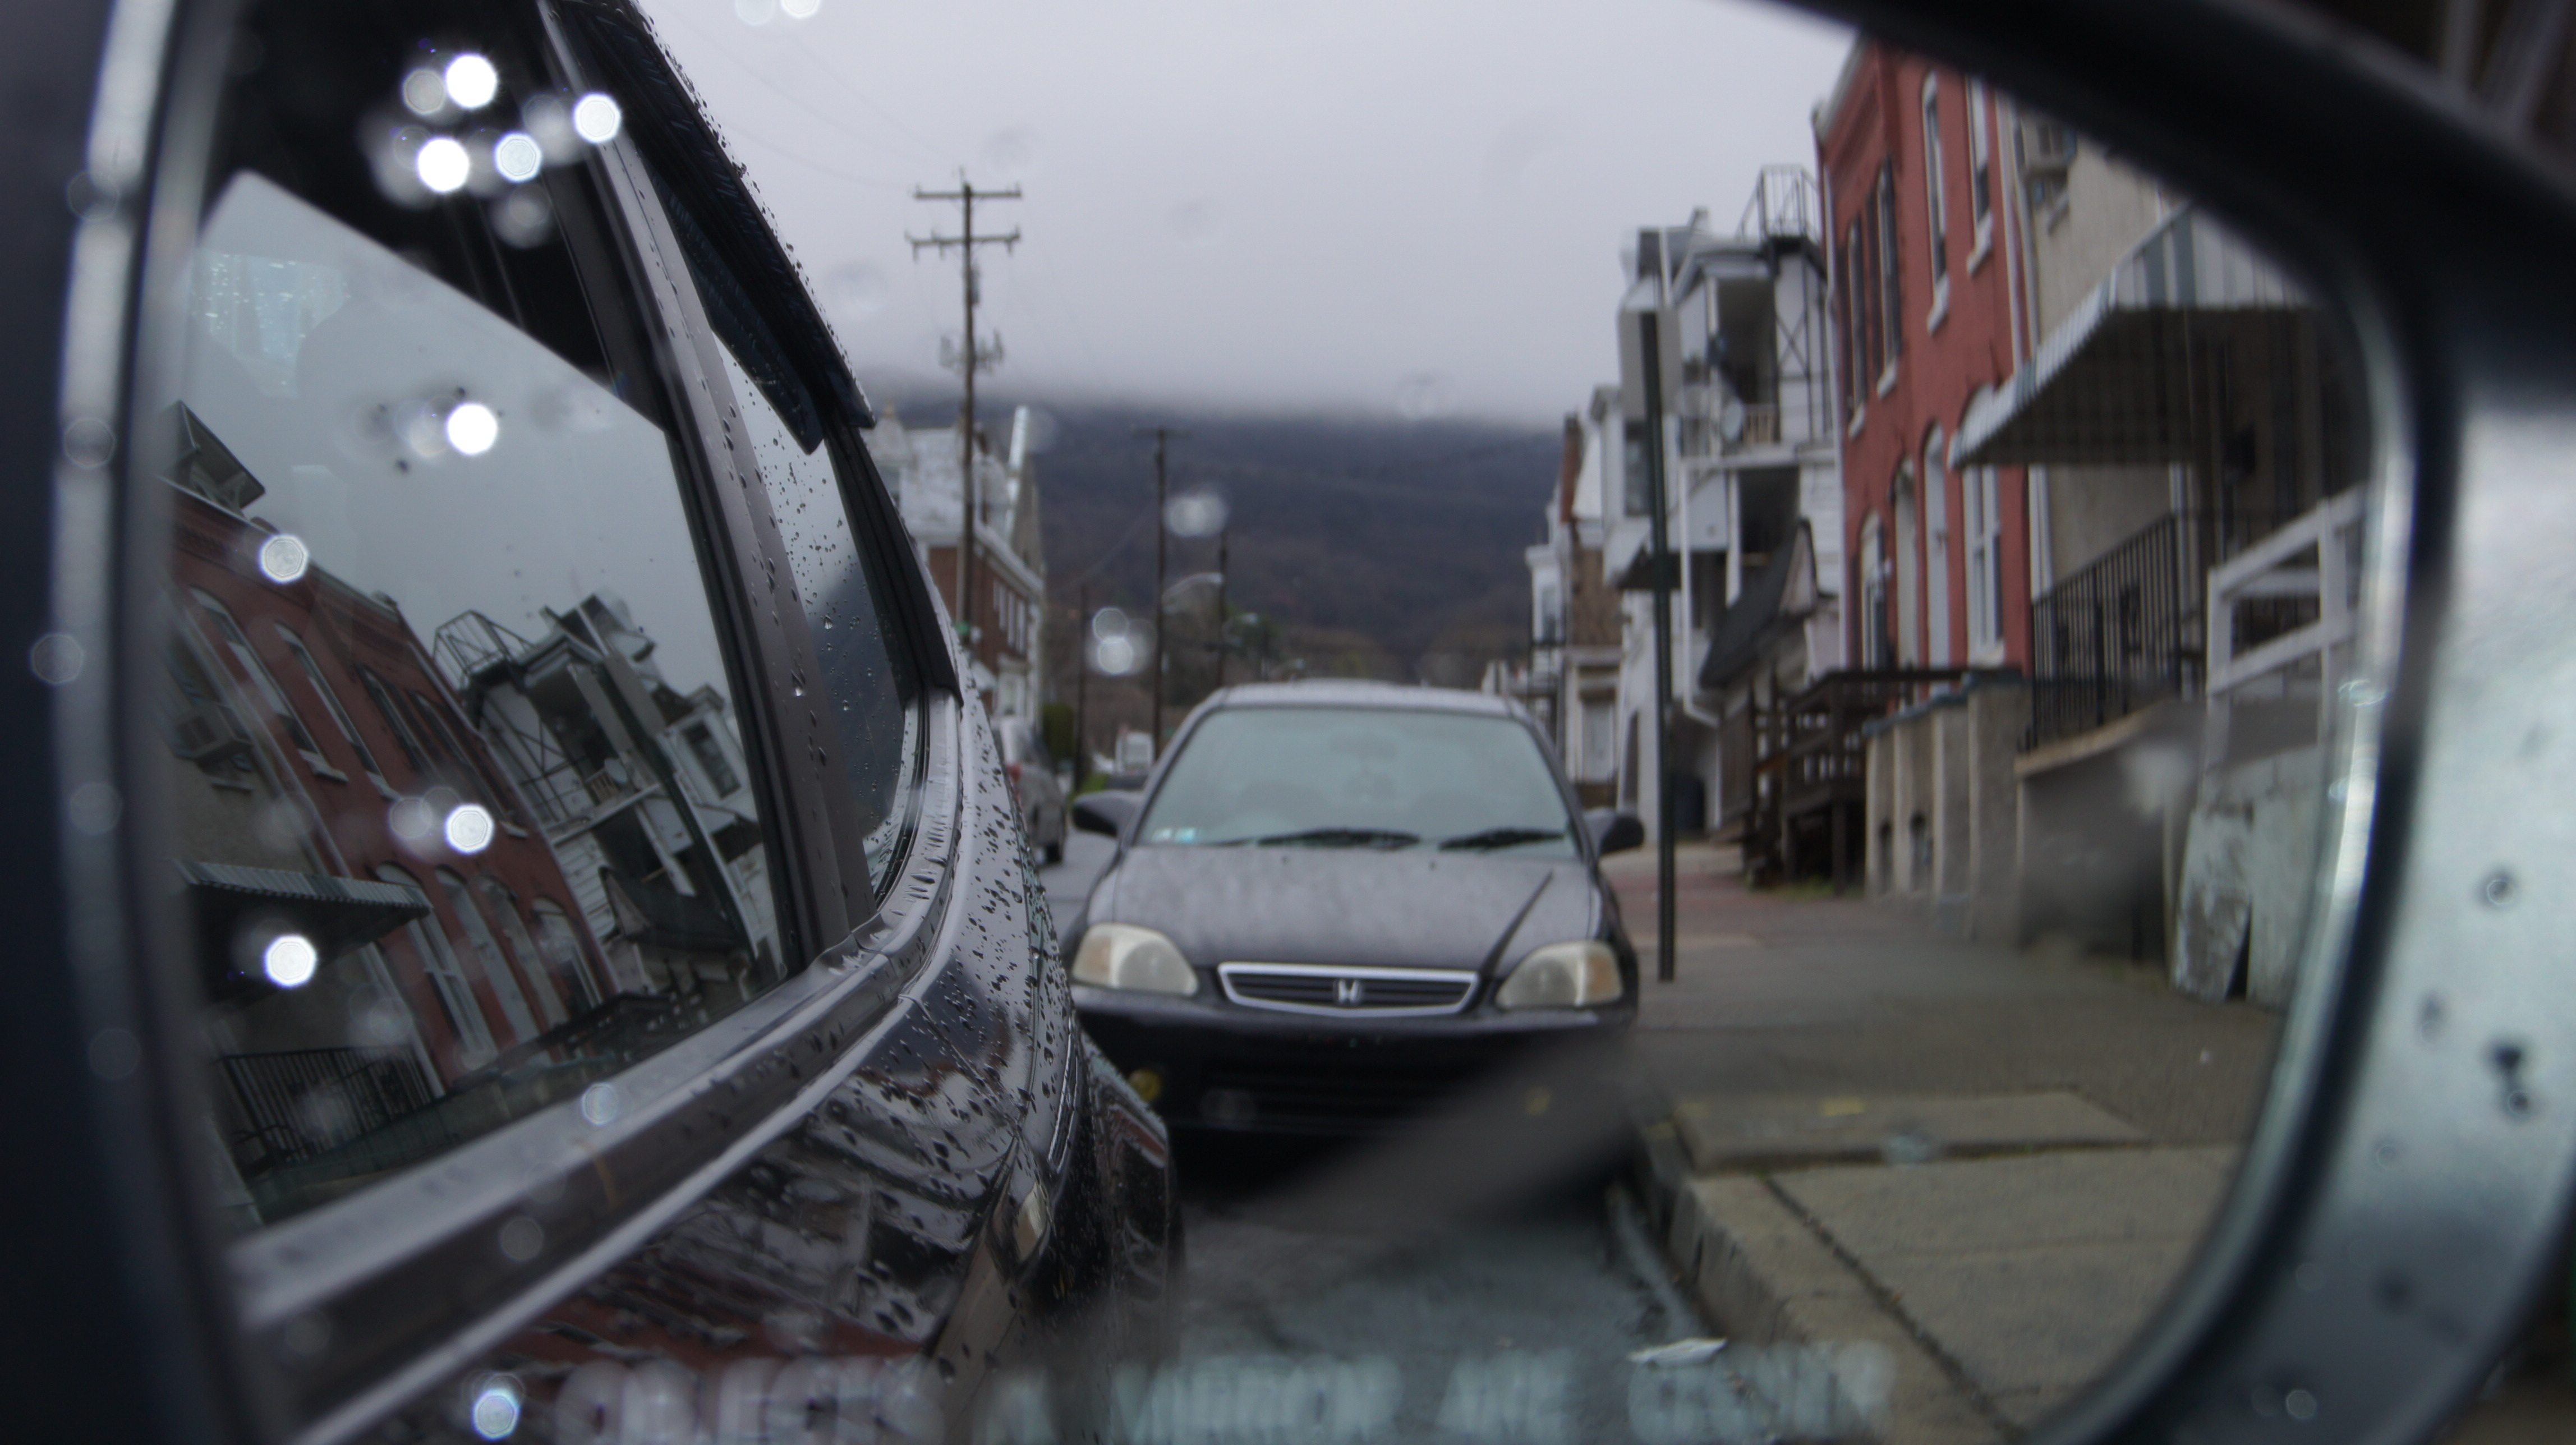
car, photography, driving, transport, vehicle, fisheye lens, mode of transport, automobile make, luxury vehicle